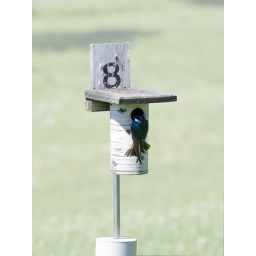
Not sure if what I (we) witnessed between the bird and the house was legal in most states. 0043